The Allen House (Westport, Connecticut)

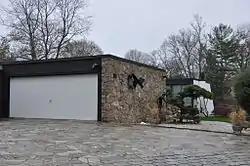

The Allen House is a historic house at 4 Burritt's Landing North in Westport, Connecticut. Built in 1958, it is the only known example in Westport of work by Chicago architect Roy Binkley, Jr., and is a good example of Bauhaus-style mid-20th Century Modern architecture. It was listed on the National Register of Historic Places in 2010.